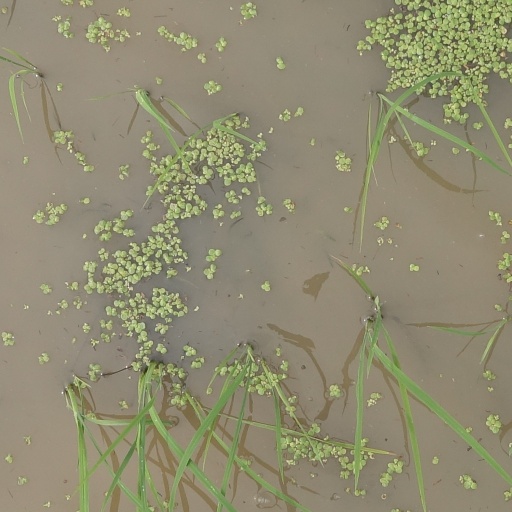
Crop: rice